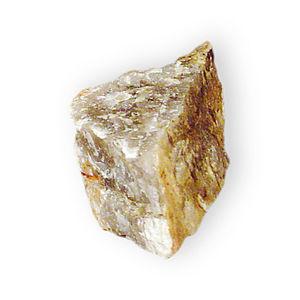
L’eucryptite est un minéral appartenant à la famille des silicates. Sa formule chimique est LiAlSiO₄.